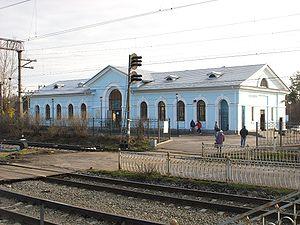
Sosnovo est une commune rurale de l'oblast de Léningrad, dans la fédération de Russie. La population de la commune selon le recensement de 2010 s'élevait à 10 830 habitants, dont 7 209 au village même de Sosnovo.